Leo J. Ryan Memorial Park

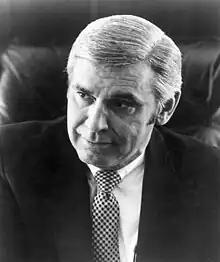
Congressman Leo J. Ryan

In 2003, on the 25th anniversary of his death, a special memorial tribute was held in Congressman Ryan's honor in Foster City, California. Ryan's family and friends including California State Senator Jackie Speier and Ryan's daughters were in attendance. The "San Francisco Chronicle" reported that "Over and over today, people described a great man who continually exceeded his constituents' expectations." Towards the end of the memorial service, parents of those who had died in Jonestown stood in honor of the congressman.